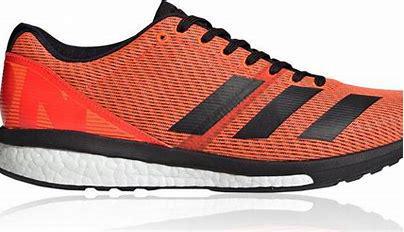
Brand: Adidas
Model: Adizero Boston 8